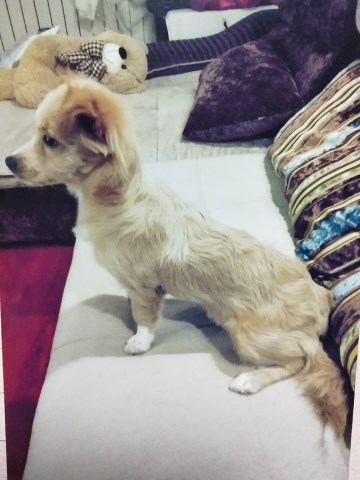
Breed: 253-n000107-Japanese_Spitzes